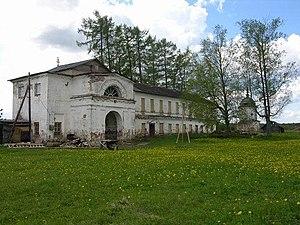
Le monastère de la Dormition Alexandre Ochevenski est un monastère orthodoxe en activité dépendant de l'éparchie de Plessetsk et situé dans le village de Pogost, raïon Kargopolski, oblast d'Arkhangelsk en Russie.